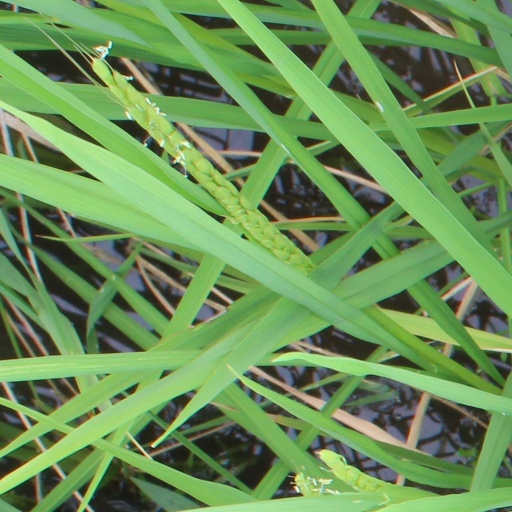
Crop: rice